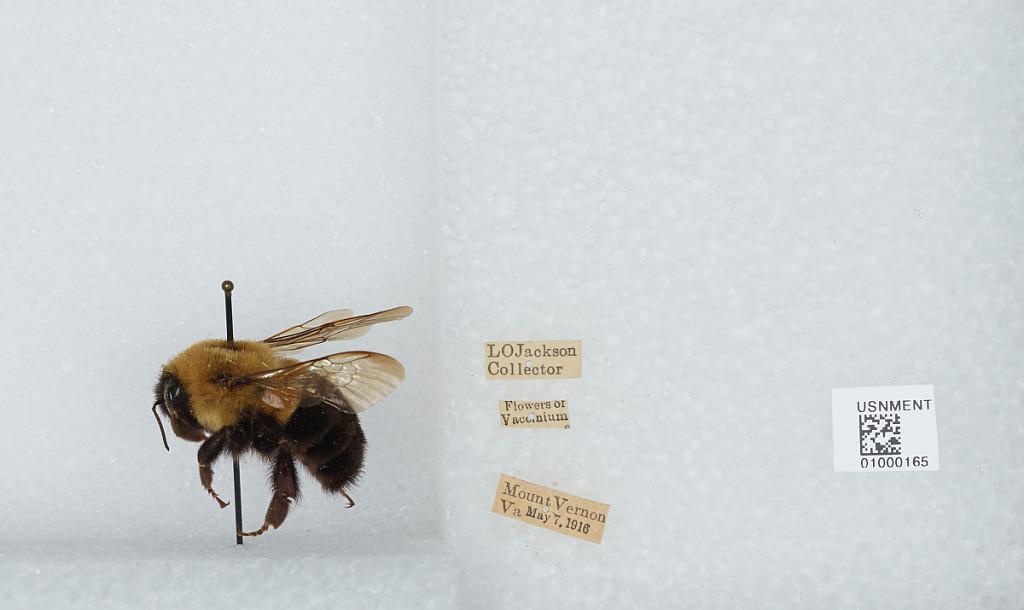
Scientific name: Bombus (Pyrobombus) impatiens Cresson
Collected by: L. Jackson
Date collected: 1916-5-7
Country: United States
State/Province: Virginia
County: Fairfax
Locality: Mount Vernon
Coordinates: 38.7353, -77.0953